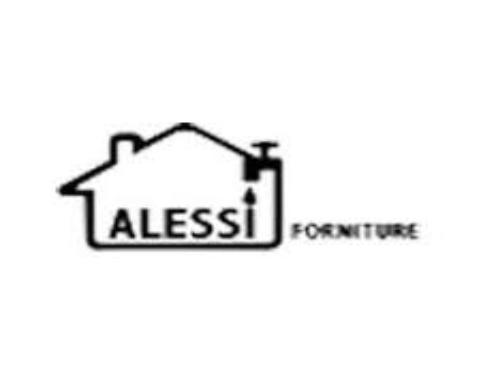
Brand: alessi
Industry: Necessities